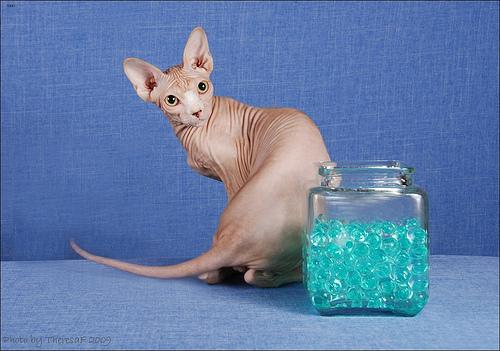
Breed: Sphynx